Somerset Village, Bermuda

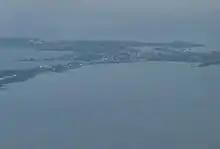
Mangrove Bay and Somerset Village, seen from the air

The village is conveniently near to the defunct Royal Naval Dockyard on Ireland Island (part of a former naval base that began on the opposite end of Watford Bridge), and is connected to the City of Hamilton, as well as the Dockyard, by regular ferries. The village is the site, each summer, of the "Non-Mariners' Race," a humorous non-race by deliberately unseaworthy floats.